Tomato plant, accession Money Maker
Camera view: horizontal (90 deg, fisheye); turntable rotation: 30 degrees
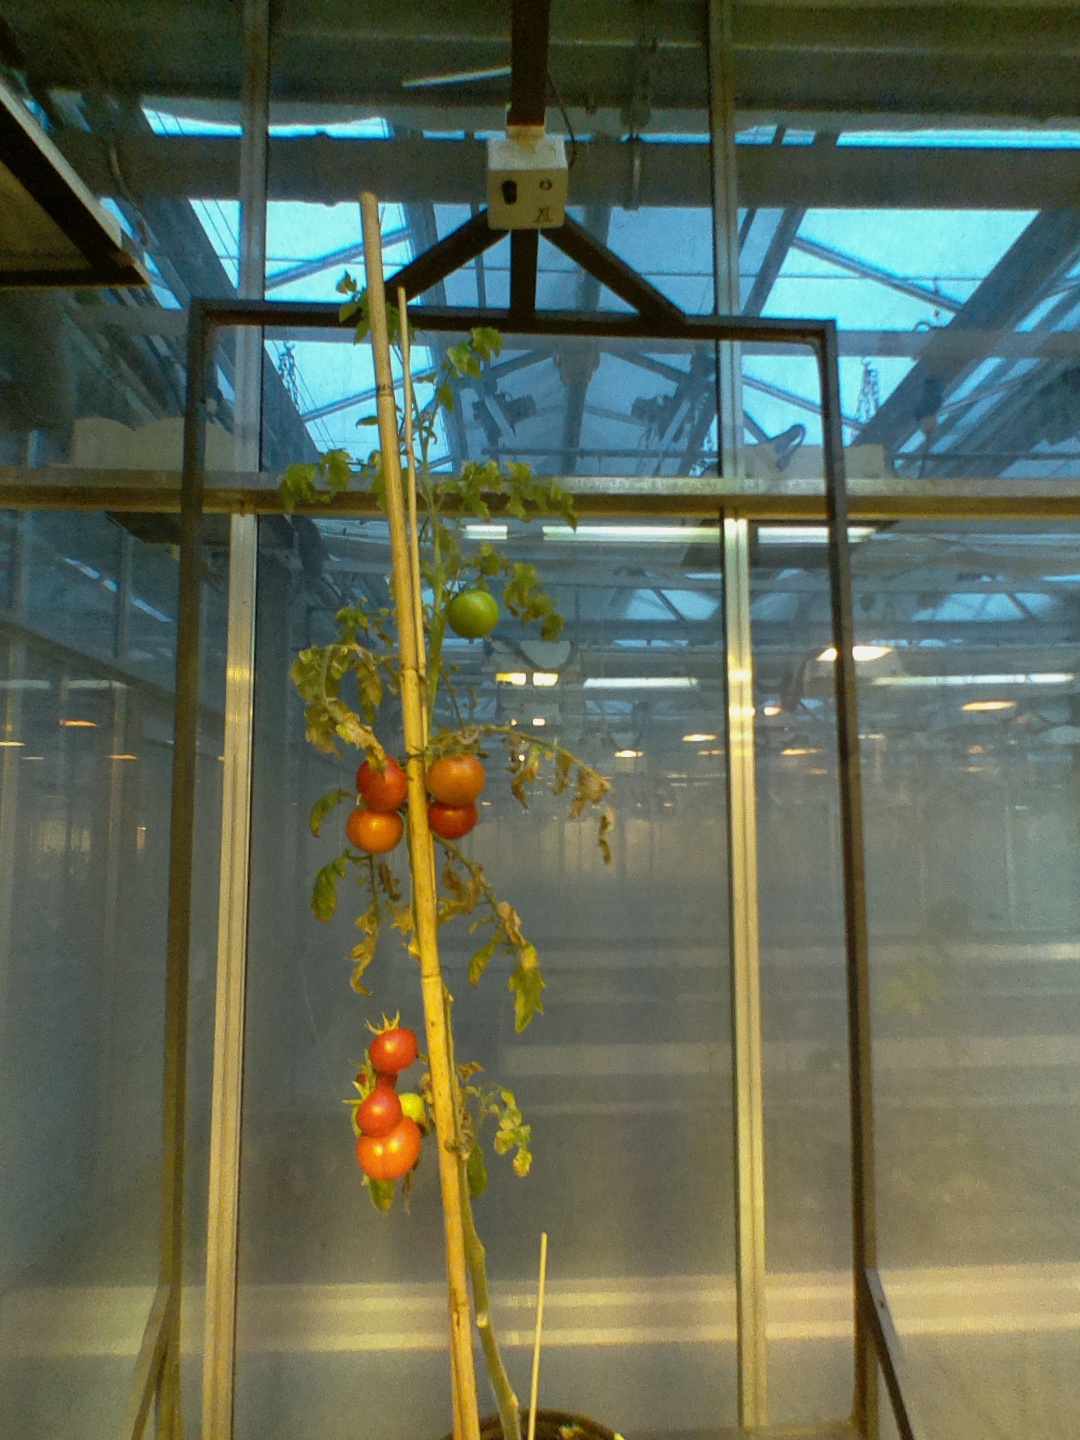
BBCH growth stage 89: 90%-100% of fruits show typical fully ripe color